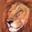
Label: lion